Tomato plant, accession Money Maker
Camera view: horizontal (90 deg, fisheye); turntable rotation: 210 degrees
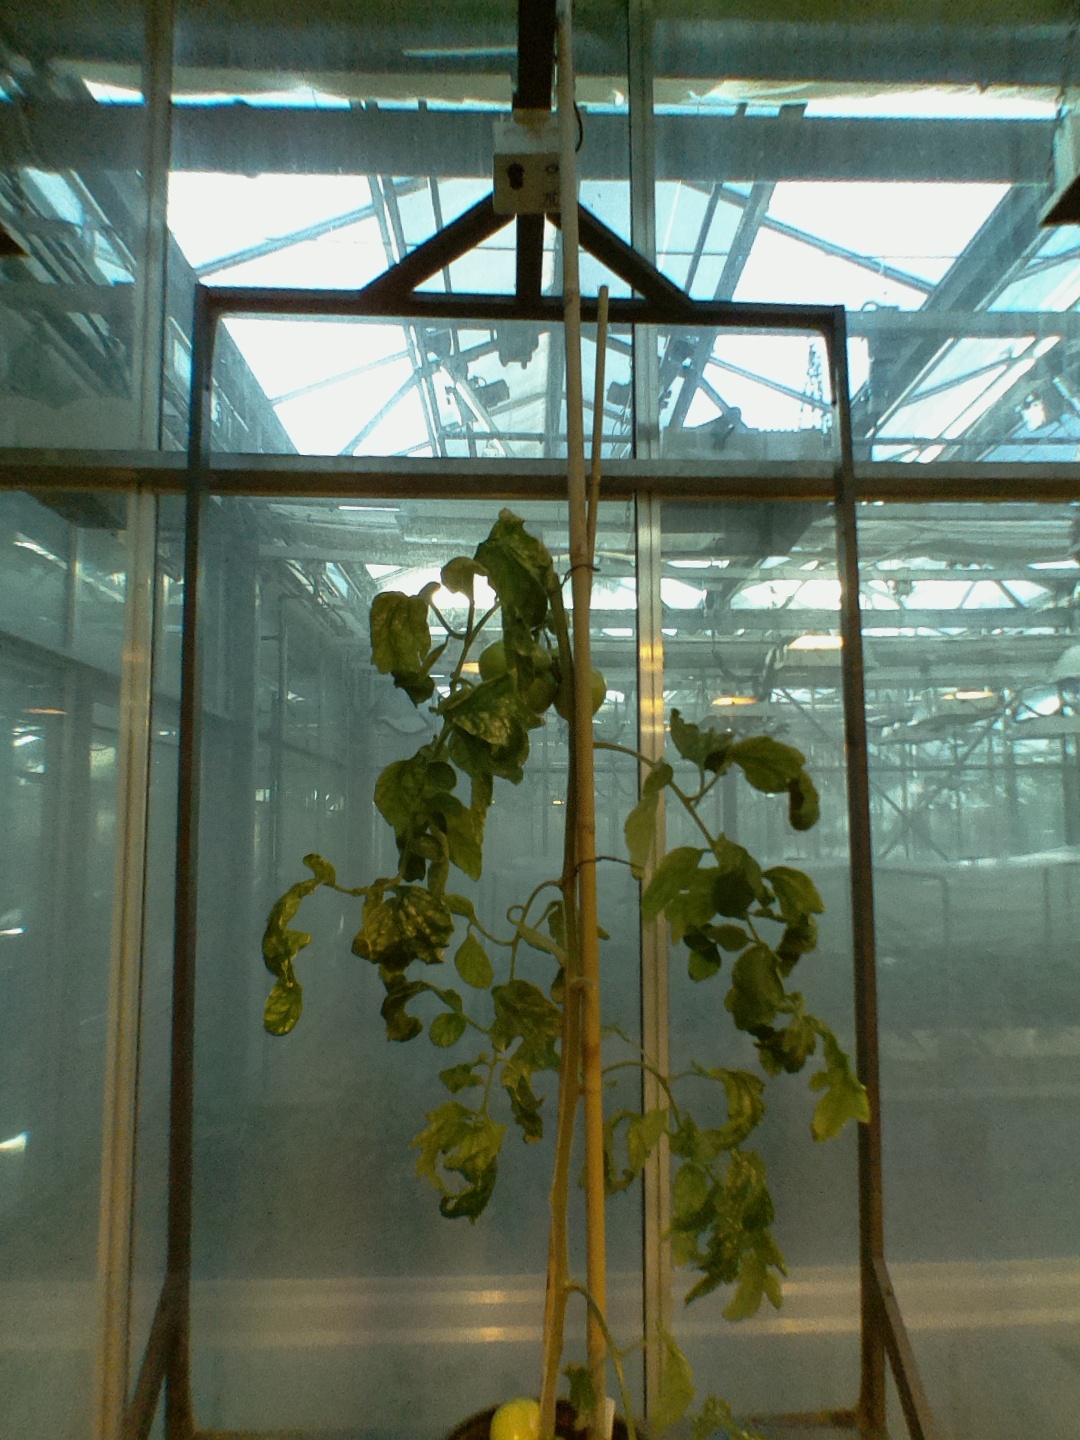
BBCH growth stage 78: 80% -90% of final fruit size